Dhulikhel

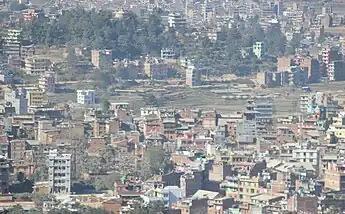
Dhulikhel as seen from Kali temple atop 1000 Sindhi

Residents of Dhulikhel Municipality use a number of sources of fuel for cooking, with traditional source, i.e., Firewood forming the largest chunk, 60.47%. Next are other non-renewable sources of fuel, Kerosene and LP Gas, constituting to 29.84%. Guitha, locally made produce, addresses the need of 5.28% population while the remaining 4.41% use electricity for the cooking purpose. The number of households using improved cooking stoves (ICS) is 1645 (23.37%). This has helped reduce the carbon emission while making the use of the resources efficiently.